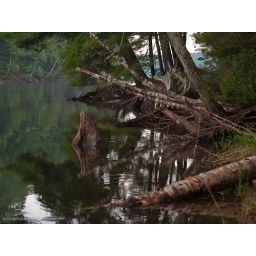
Fallen trees reflected in water